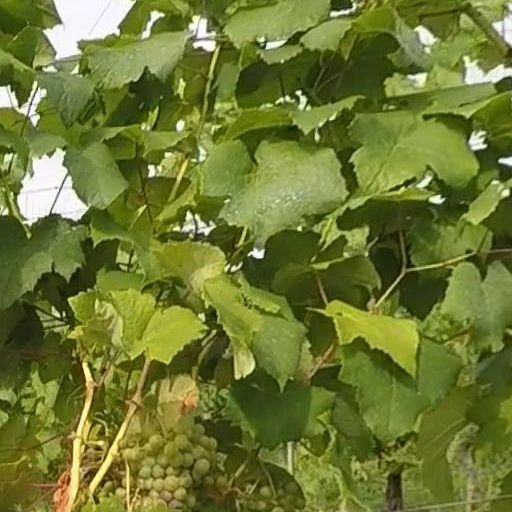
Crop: grape